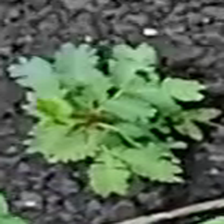
Weed species: Dwarf_cassia_(Chamaecrista pumila)